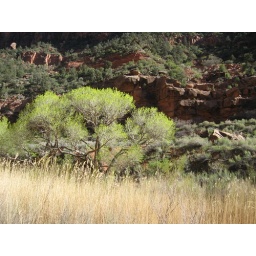
This is the canyon floor at Zion national park. The grasses surrounding the stream were around seven feet high.